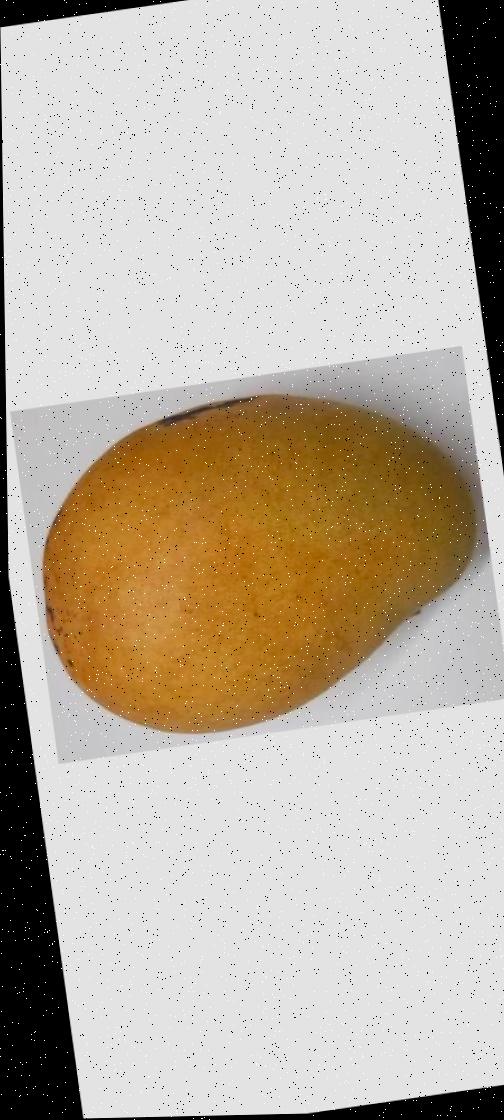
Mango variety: Bari-11